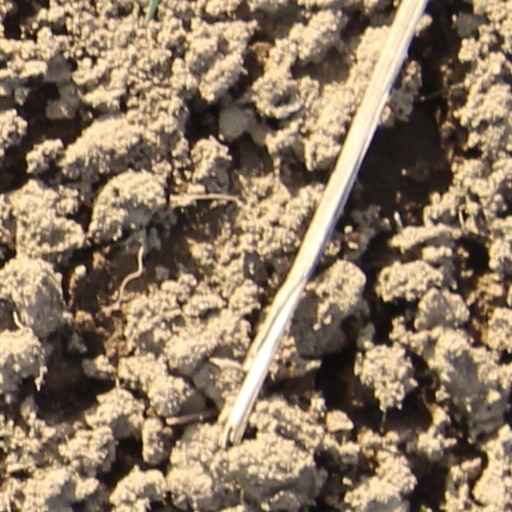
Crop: wheat